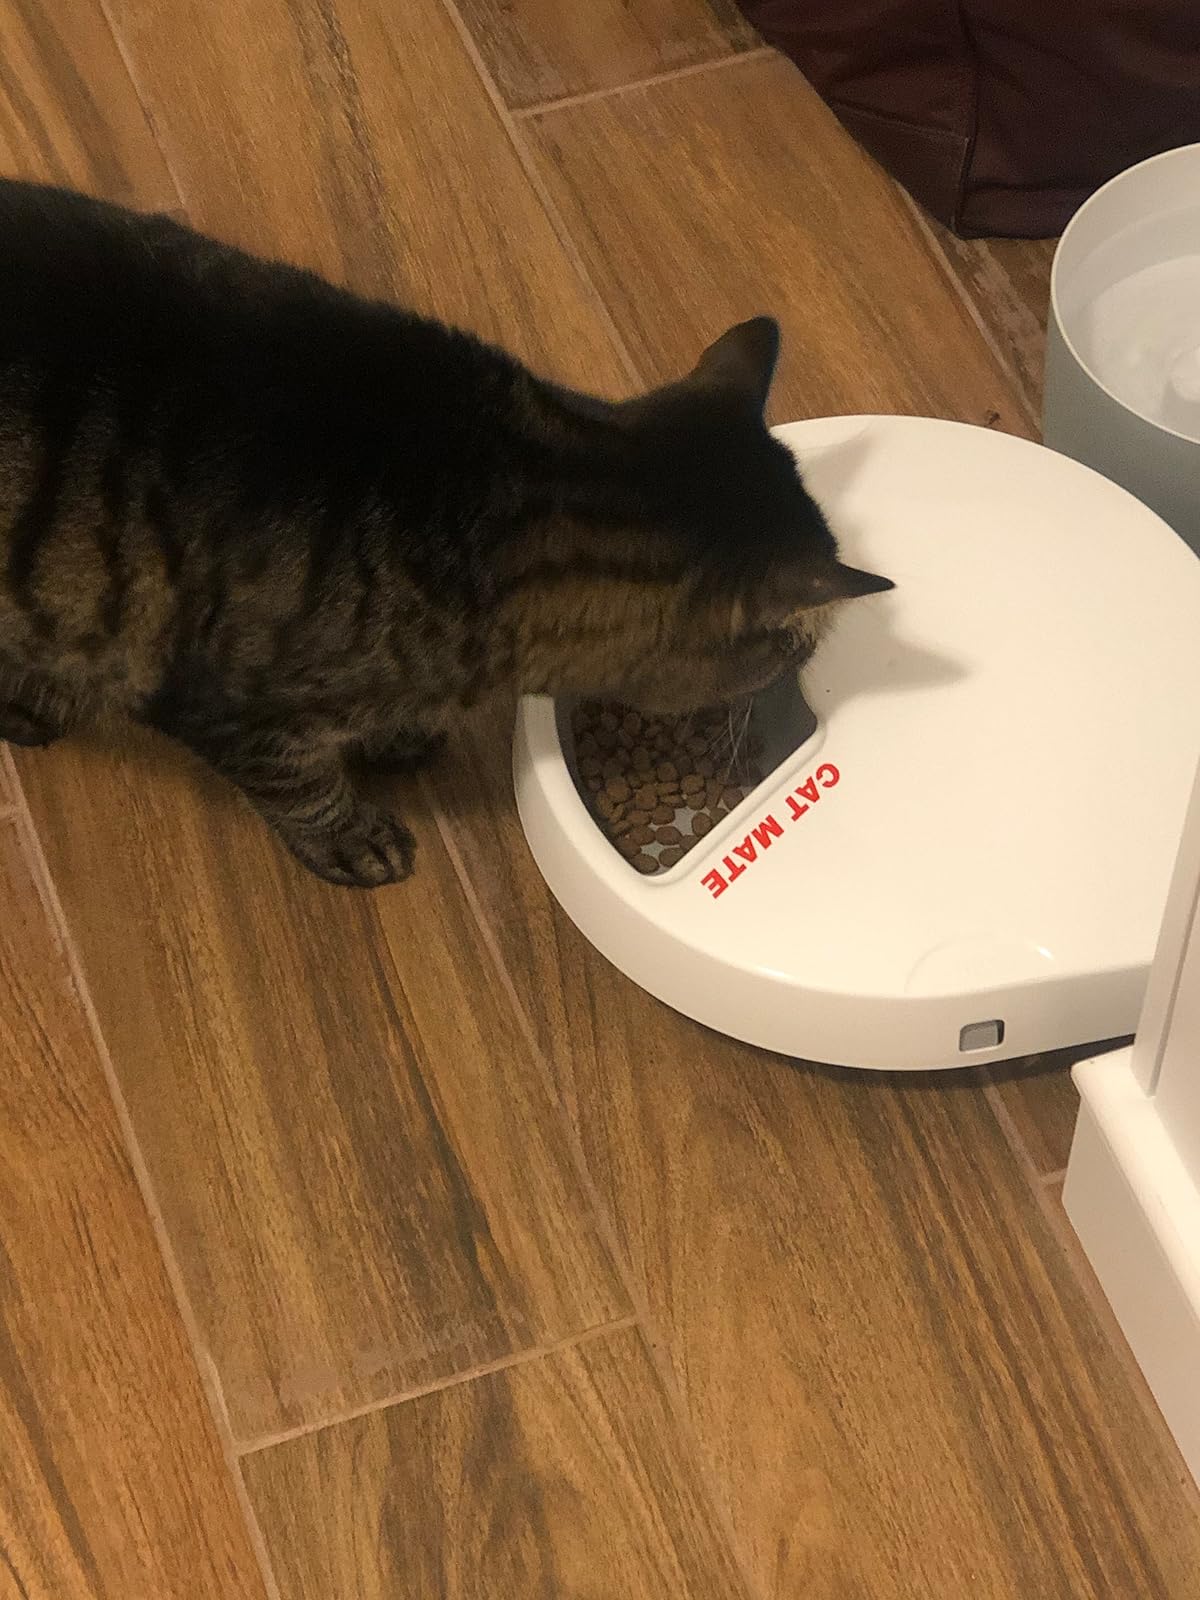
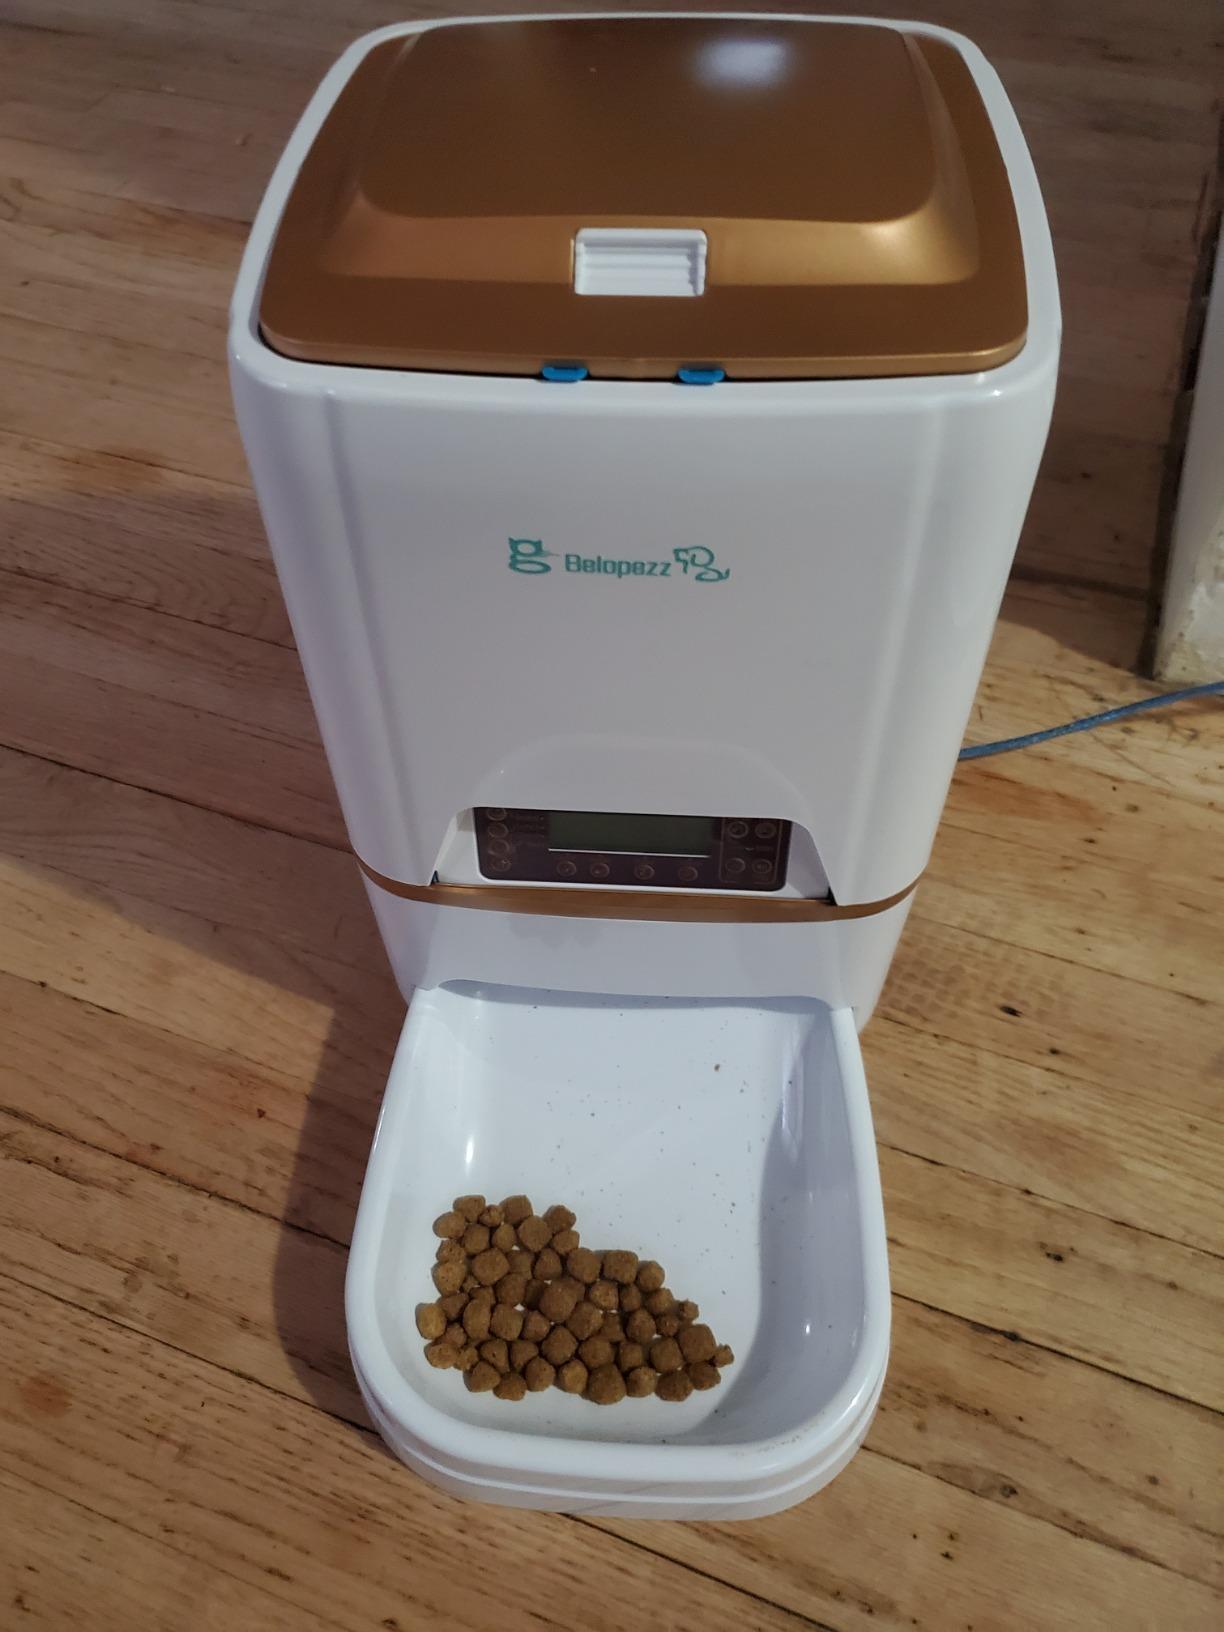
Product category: items_feeder
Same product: no